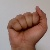
The image shows a hand gesture representing the letter 'A' in Indian Sign Language.